Courts of Denmark

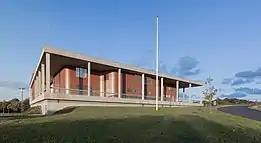

The high courts function as appellate courts for cases from the subordinate courts. A county court decision can be appealed to a high court if the disputed claim exceeds DKK 20,000. If the matter has an economic value of less than DKK 20,000 an appeal require permission from the . A high court may dismiss an appeal if the appealed case does not relate to a question of principle or if for other reasons the High Court deems that the appeal should not be brought for a high court.